Andrei Pavel

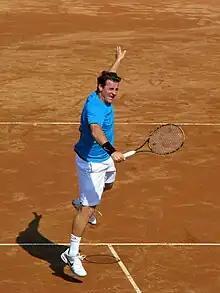
Andrei Pavel in 2009 during his last singles match

In 2001 he captured his biggest title, the Masters Series 2001 Canada Masters in Montreal, Canada defeating Patrick Rafter.